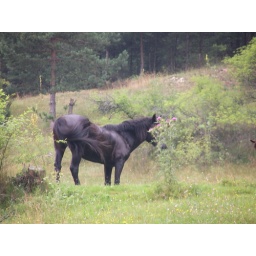
Some beautiful horses in a field above Koprivshtitsa